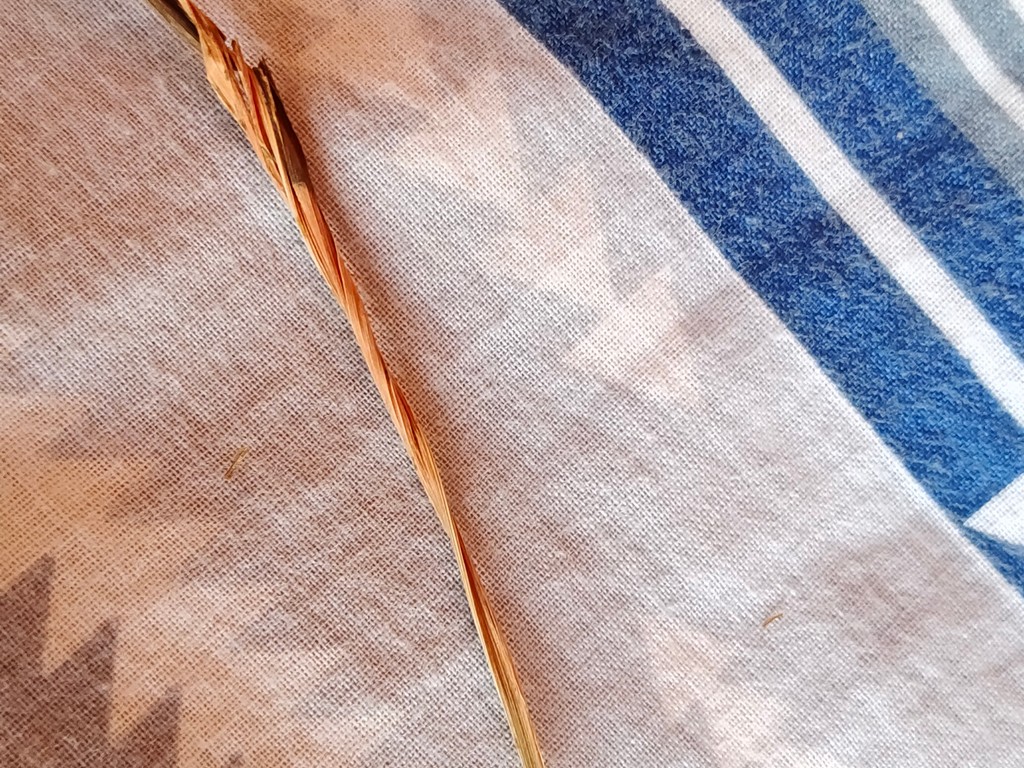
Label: Dried